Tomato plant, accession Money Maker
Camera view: horizontal (90 deg, fisheye); turntable rotation: 120 degrees
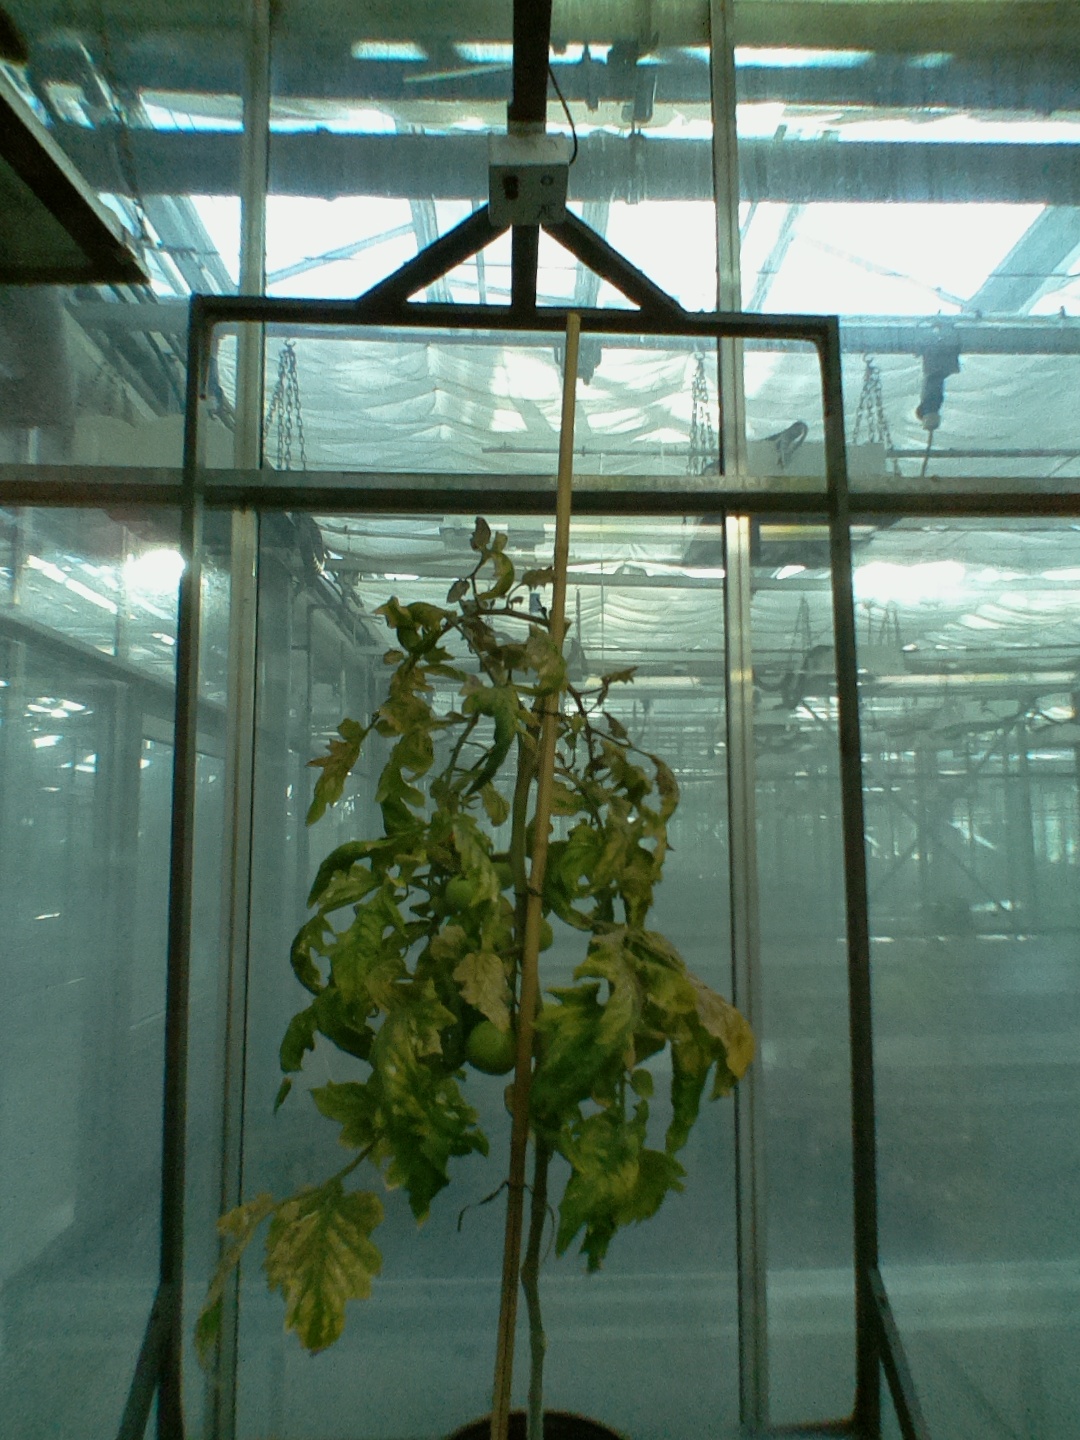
BBCH growth stage 81: 10%-20% of fruits show typical fully ripe color